Ice cauldron

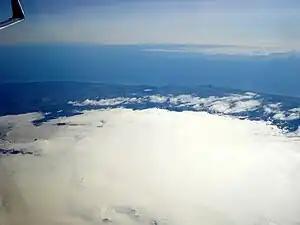
Ice cauldrons of Katla volcano, Mýrdalsjökull glacier in 2009

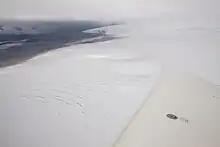
Newly formed ice cauldrons at Katla during unrest period in 2011

Ice cauldrons are ice formations within glaciers that cover some subglacial volcanoes. They can have circular to oblong forms. Their surface areas reach from some meters (as indentations or holes in the ice) to up to 1 or more kilometers (as bowl shaped depressions).